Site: brandenburg
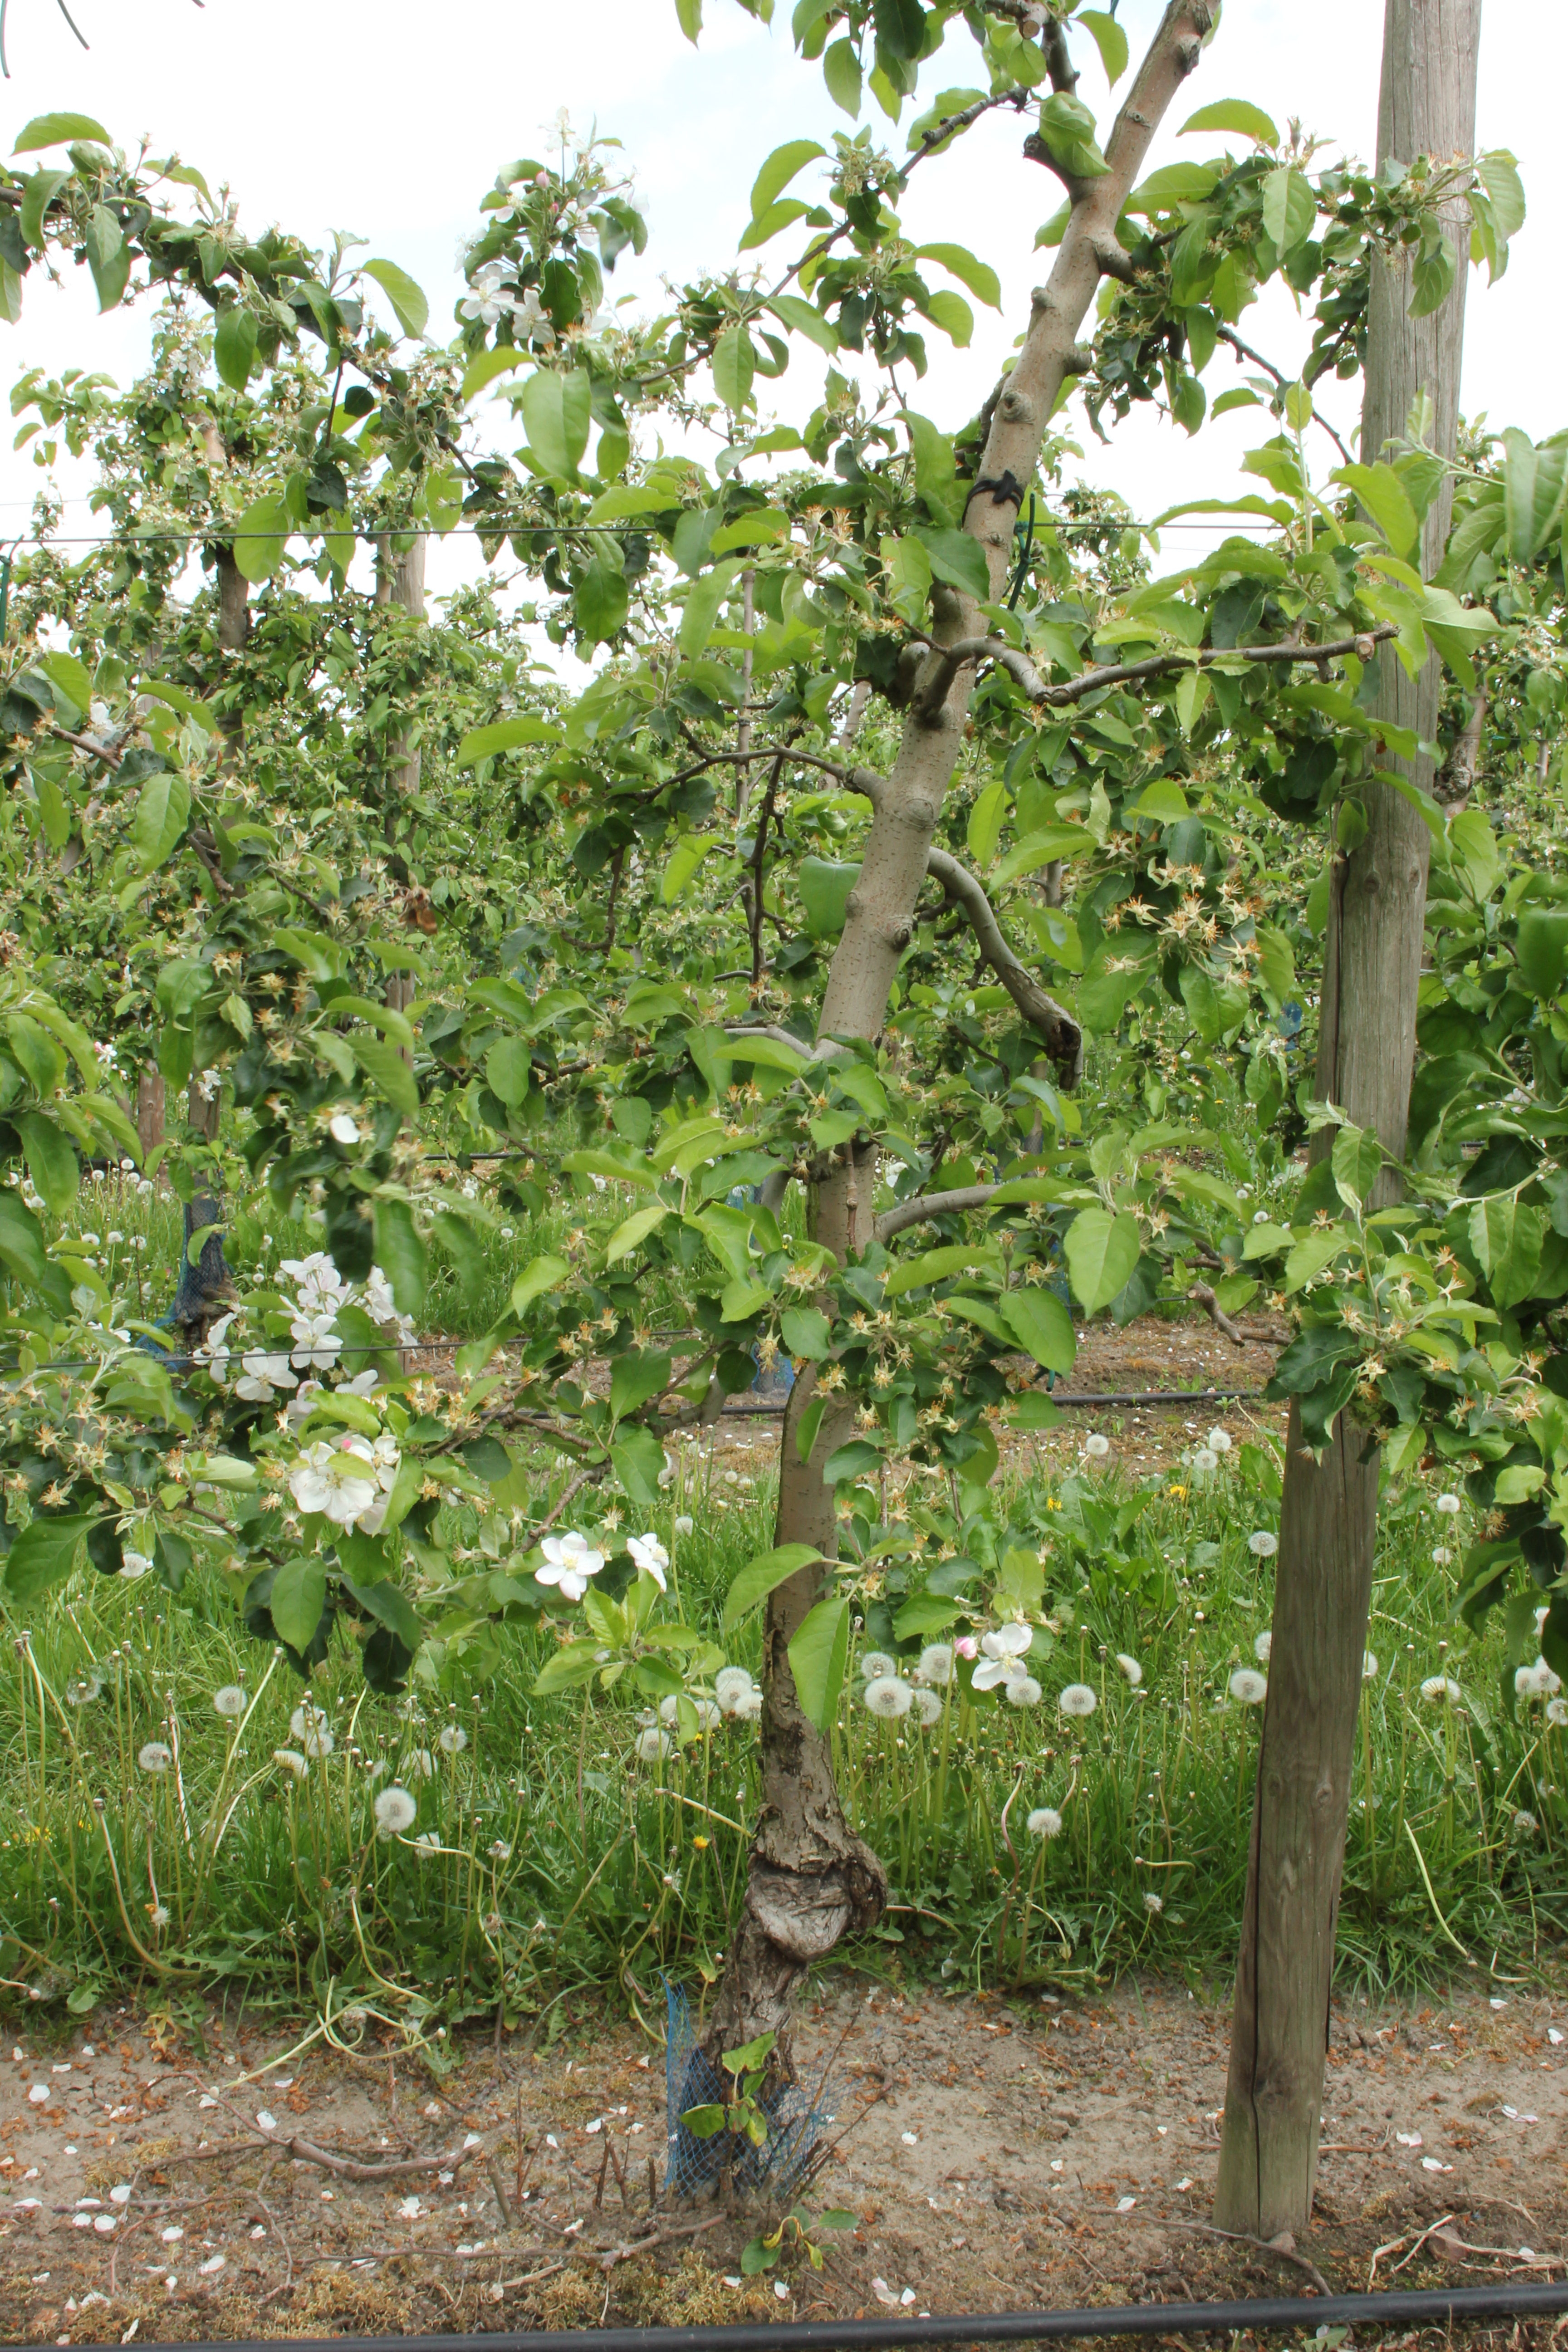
Growth stage (BBCH 67): Flowering